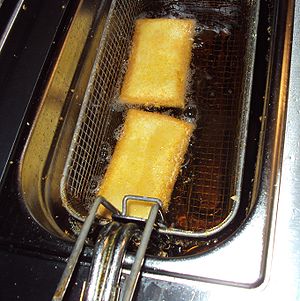
Friture
Friturestegning af kaassoufflé, en hollandsk ostebaseret snack.
Friture er en madlavningsteknik, hvor fødevarer nedsænkes i meget varmt fedtstof, som regel vegetabilsk olie. Målet med tilberedningen er at give den færdige ret en sprød yderside og tilstrækkelig mørhed indeni.